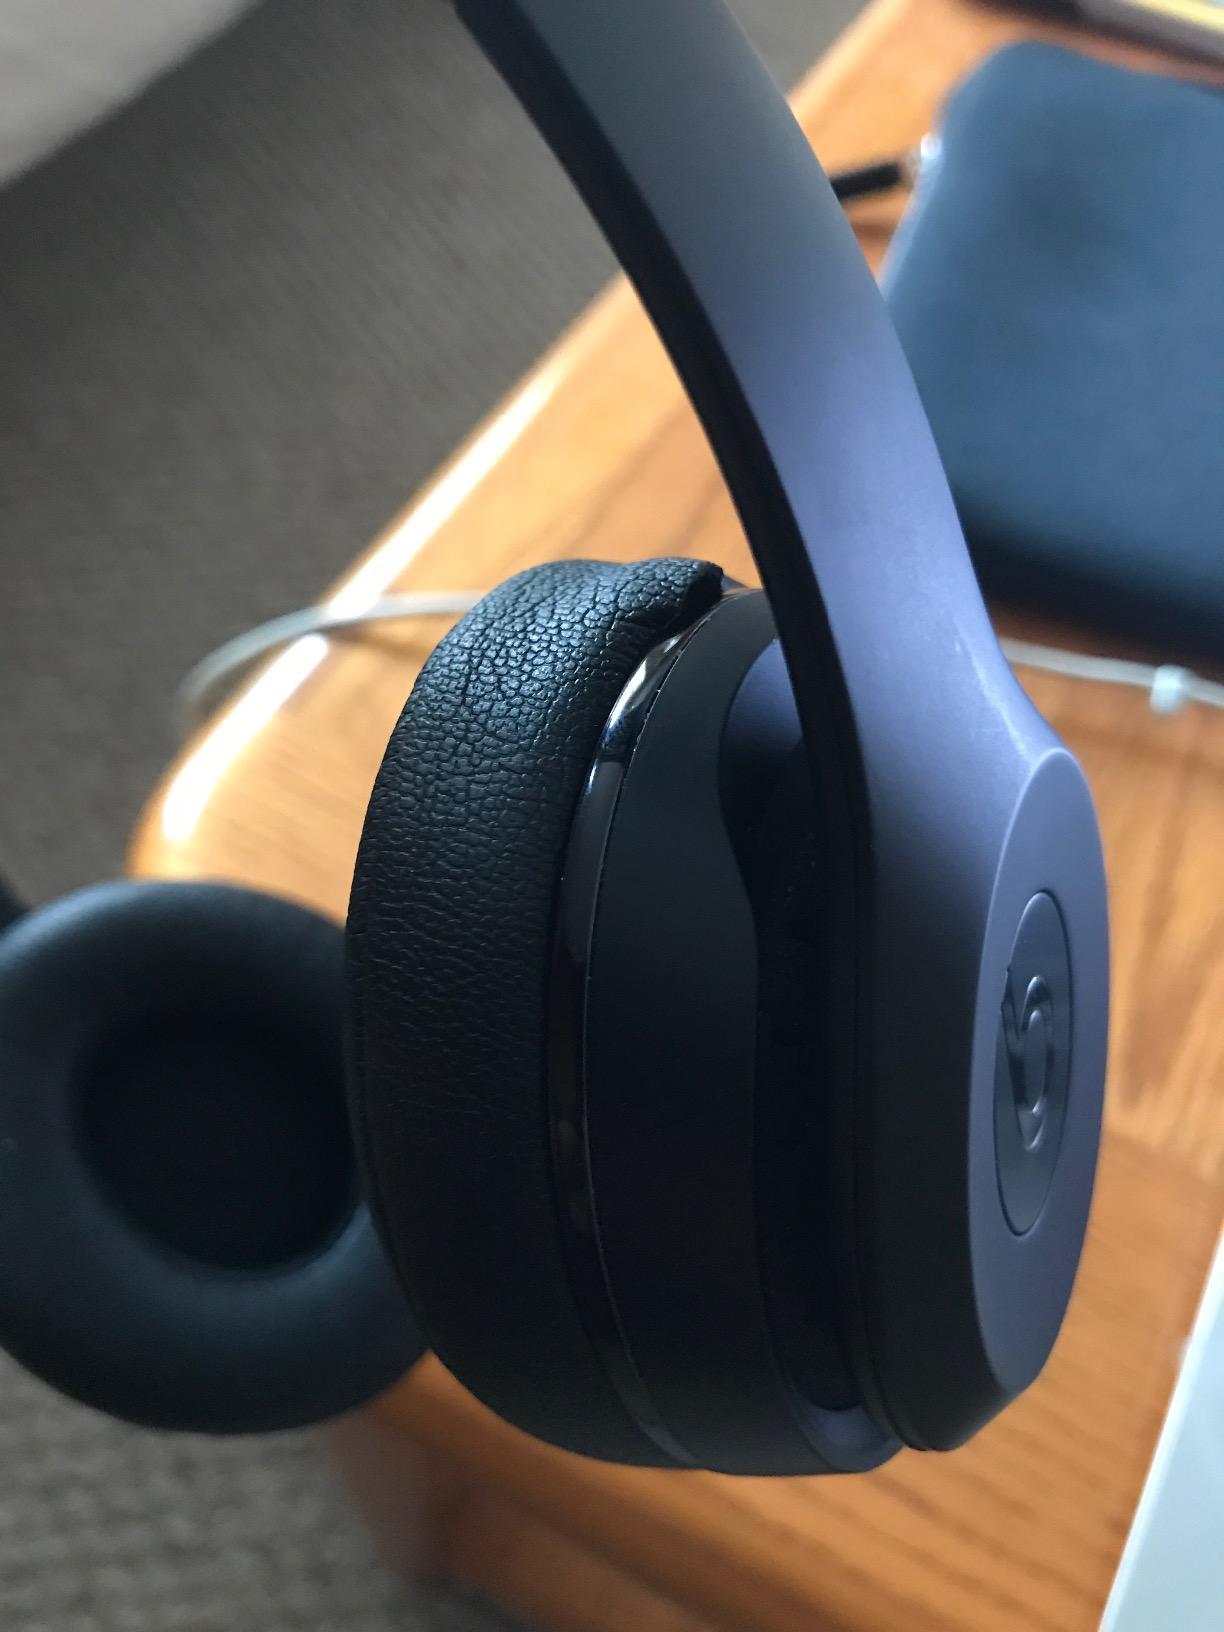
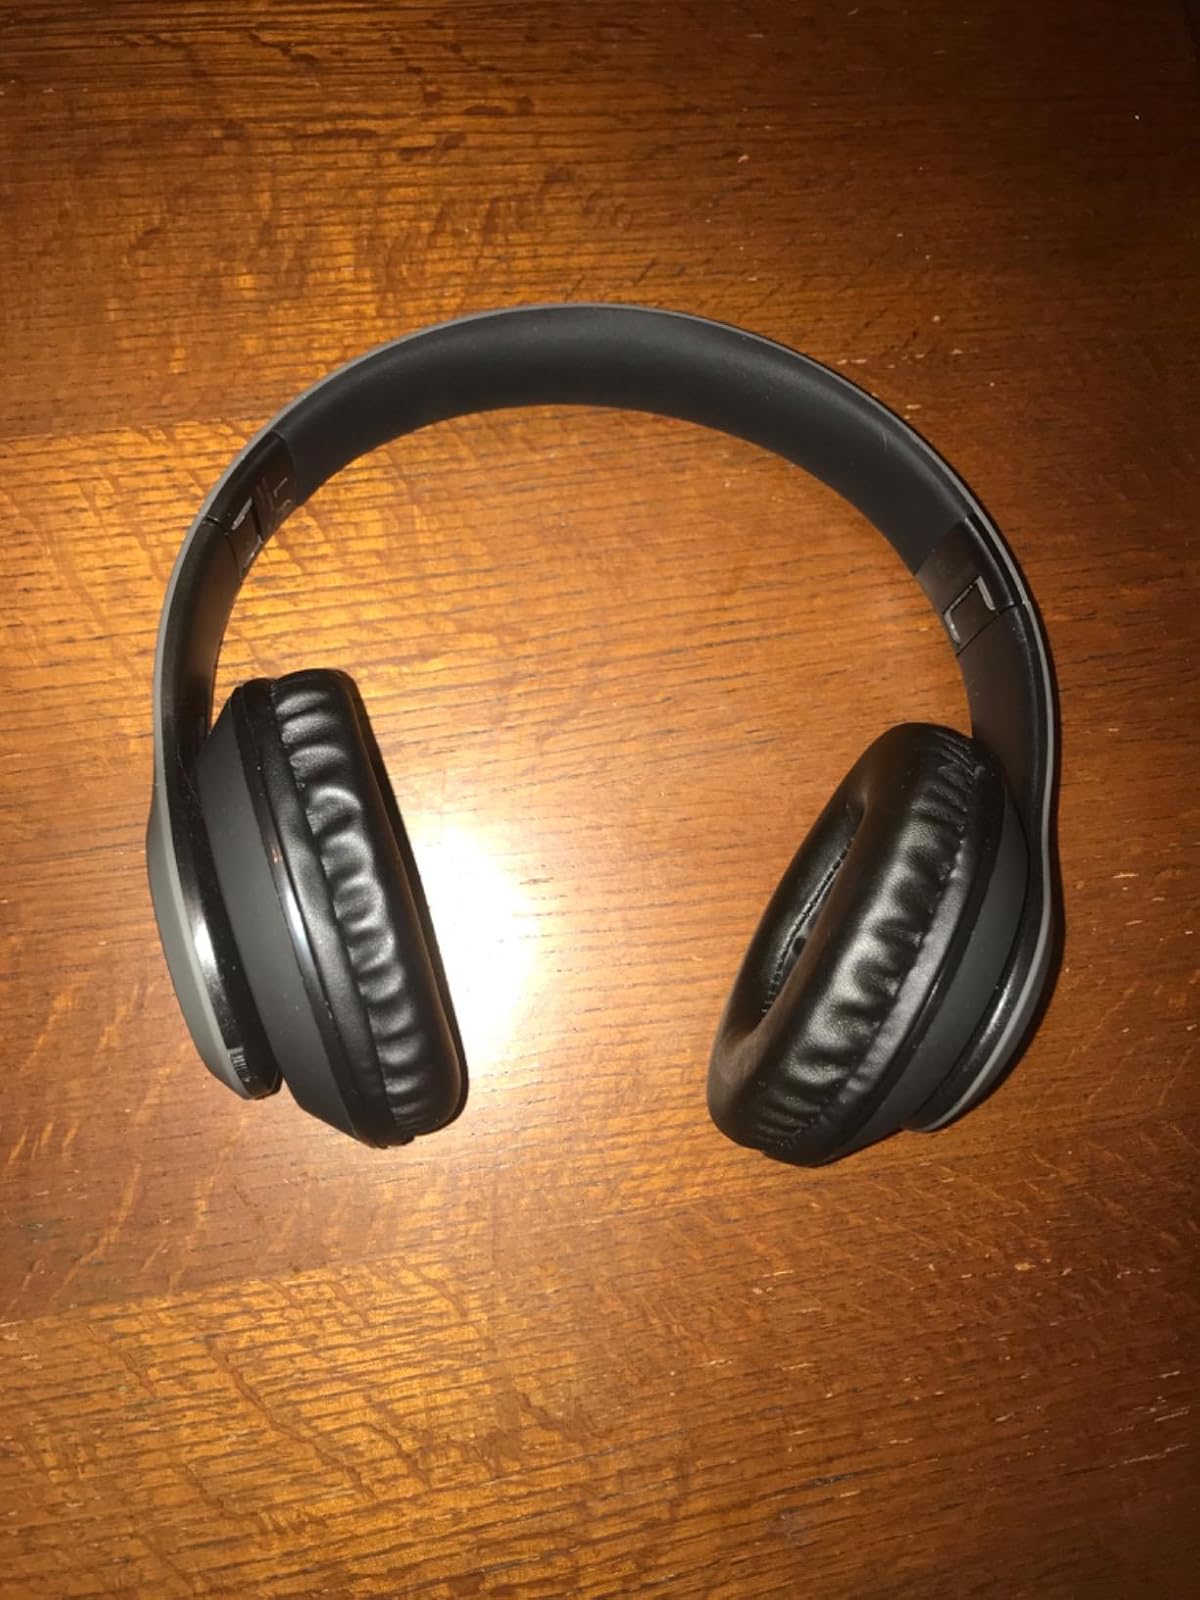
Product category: headphones
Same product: no